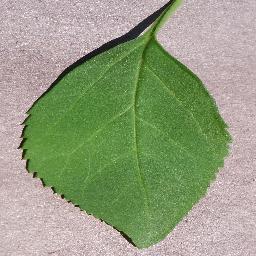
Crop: cherry
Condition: (including_sour)_healthy